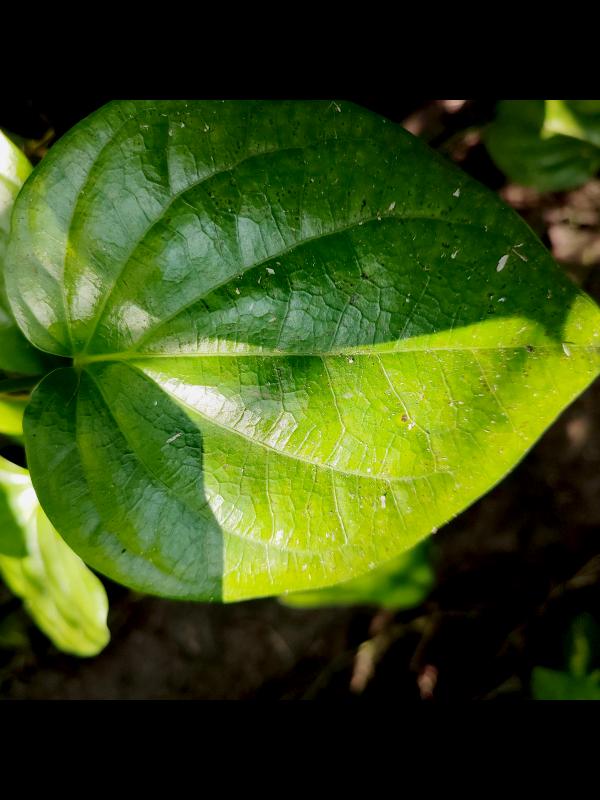
Label: Healthy_Leaf